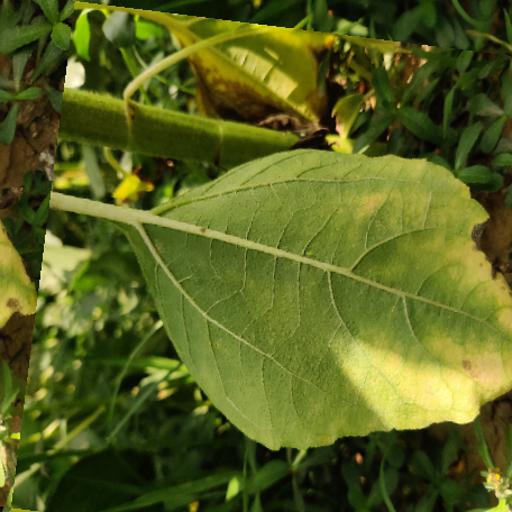
Label: Downy_mildew